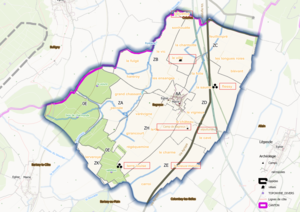
Bagneux (ban communal) OSM et Qgis, mentions manuscrites
Bagneux est une commune française située dans le département de Meurthe-et-Moselle en région Grand Est.